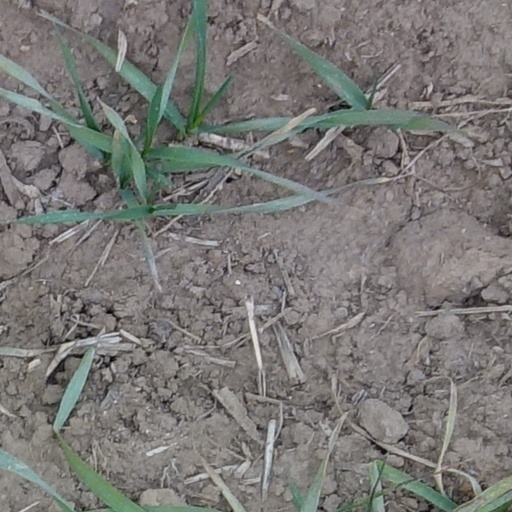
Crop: wheat